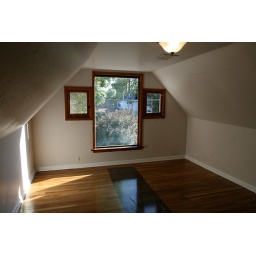
The one wall you'd want to put your bed against has all the windows.